Edward Denny (soldier)

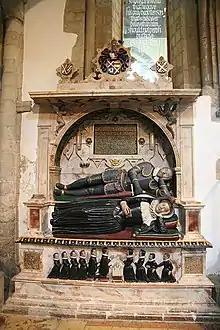
Monument in Waltham Abbey, Essex, to Sir Edward Denny and his wife Margaret Edgcumbe, with "weepers" depicting their seven sons and three daughters

Sir Edward Denny (1547 – 12 February 1600), Knight Banneret, of Bishop's Stortford in Hertfordshire, was a soldier, privateer and adventurer during the reign of Queen Elizabeth I.